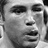
Emotion: sad